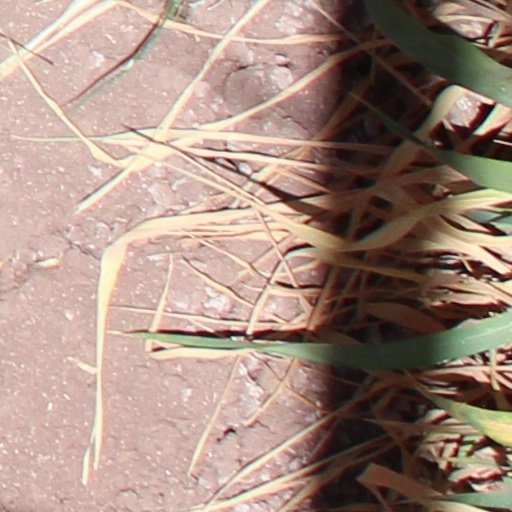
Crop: wheat